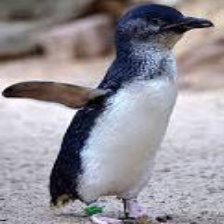
Species: FAIRY PENGUIN
Scientific name: EUDYPTULA MINOR
ImageNet parent category: king_penguin